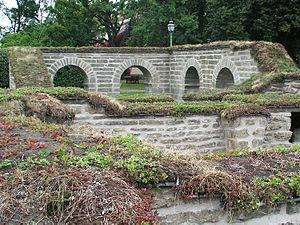
L'Abbaye de Vreta, qui reste active entre le début du XIIᵉ siècle et 1582 est le premier monastère de femmes du royaume de Suède, initialement occupé par des Bénédictines et ensuite par des Cisterciennes, et l'un des plus anciens de Scandinavie. Elle était située dans l'actuelle commune de Linköping en Östergötland.